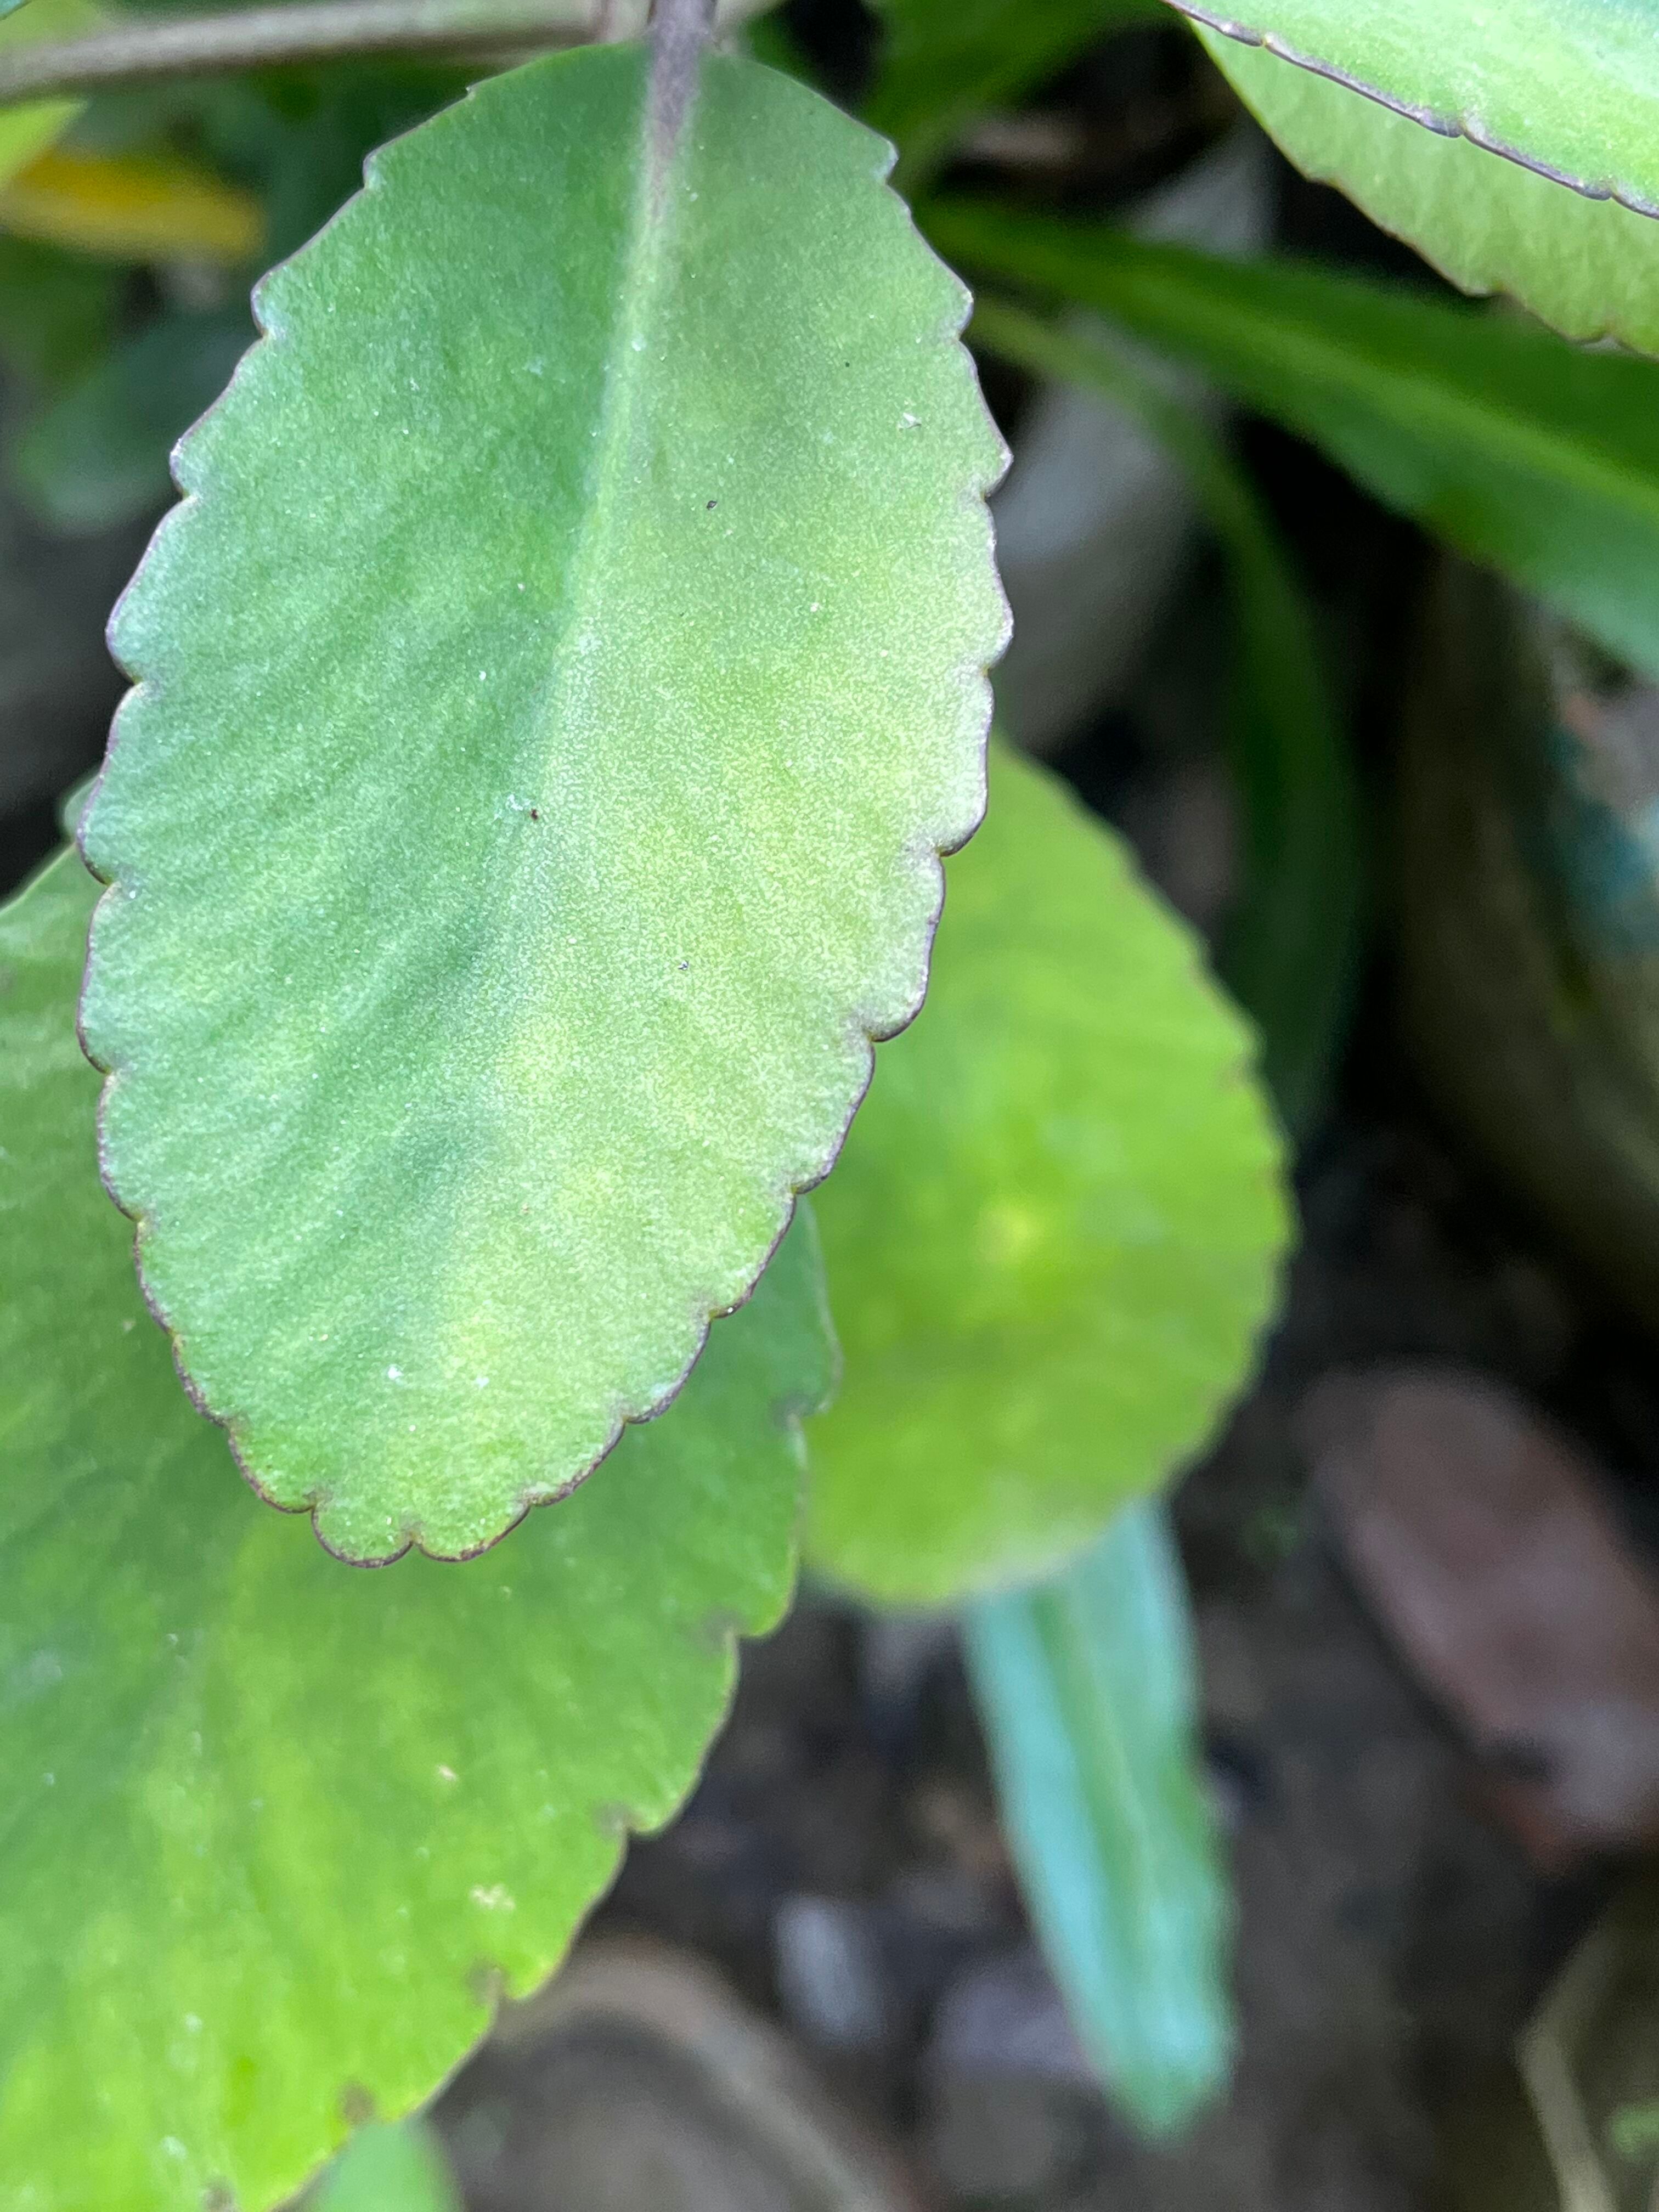
Plant species: kalanchoe-pinnata